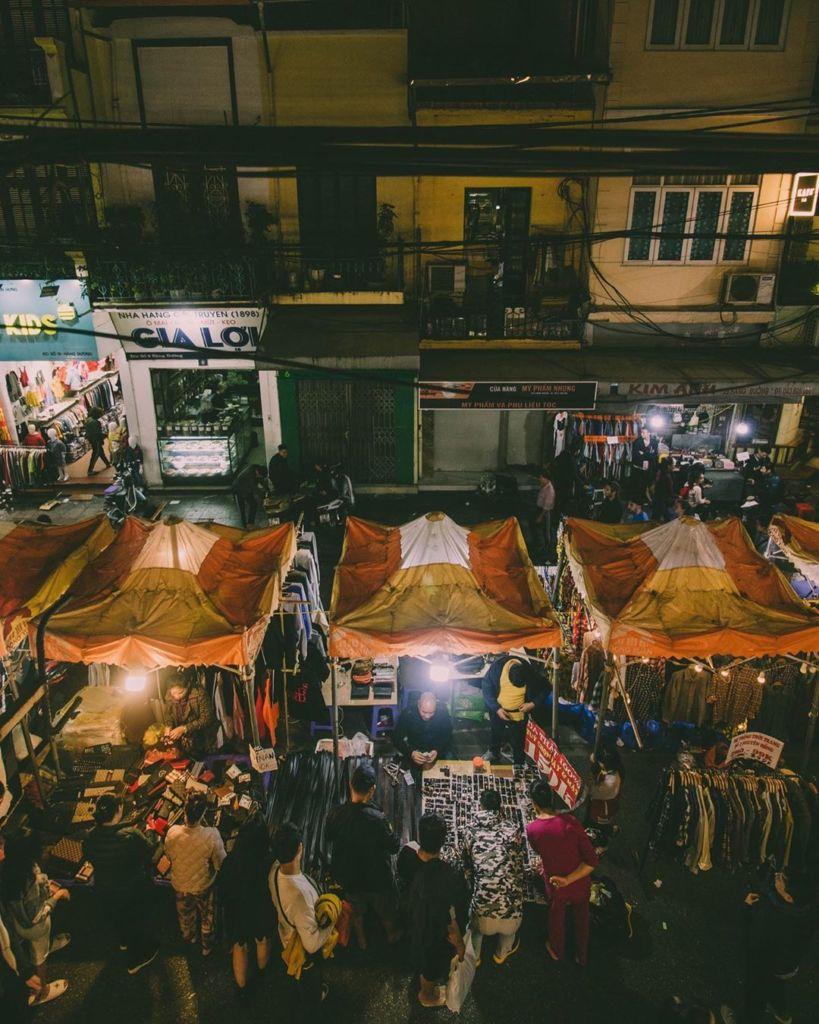
có ba sạp bán hàng xuất hiện ở trong bức ảnh